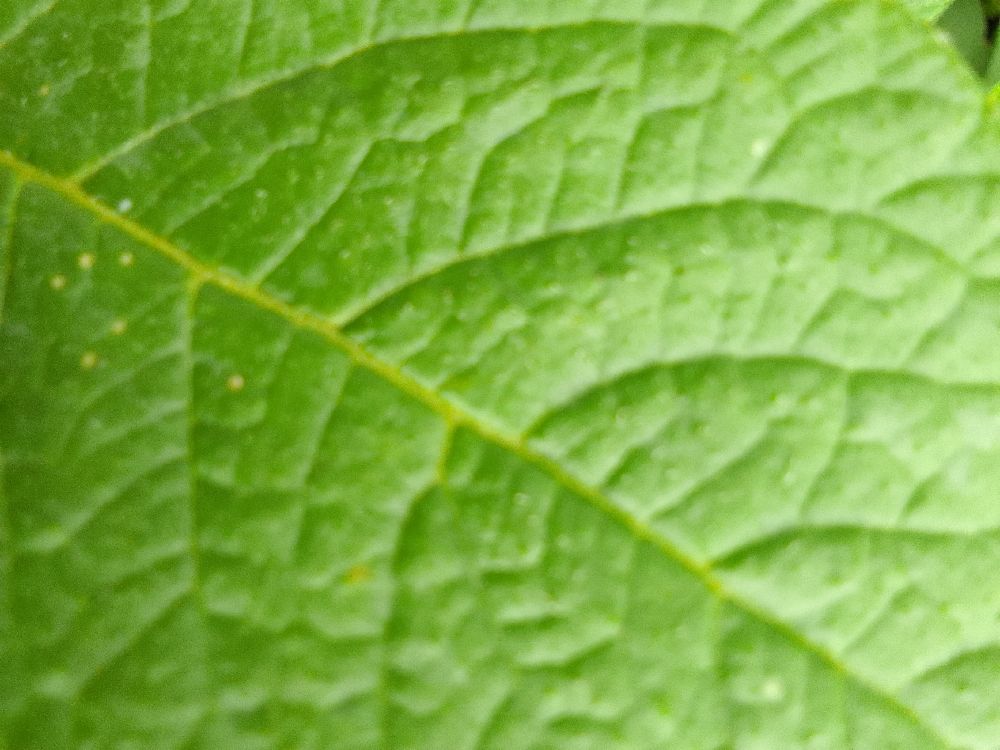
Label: Healthy